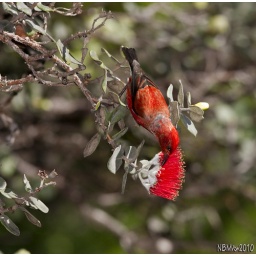
We took this from the kitchen window of our rental house in Volcano!